Cyclol

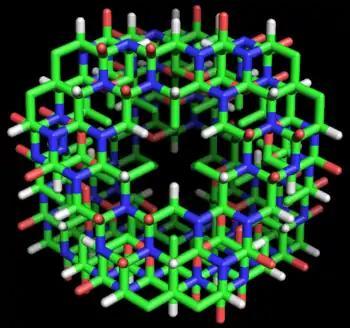
Figure 4: Stick model of the cyclol C protein structure proposed by Dorothy Wrinch. The molecule is a truncated tetrahedron composed of four planar cyclol fabrics, each surrounding one lacuna (48 residues), and joined together pairwise by four residues along each edge (two residues at each corner). Thus, this molecule has 72 amino-acid residues altogether. It is viewed here "face-on", i.e., looking into the lacuna of one cyclol fabric. The side chains (taken here as alanine) all point into the interior of this "cage-like" structure. This hypothetical structure has not been observed in nature.

In her fifth paper on cyclols (1937), Wrinch identified the conditions under which two planar cyclol fabrics could be joined to make an angle between their planes while respecting the chemical bond angles. She identified a mathematical simplification, in which the non-planar six-membered rings of atoms can be represented by planar "median hexagon"s made from the midpoints of the chemical bonds. This "median hexagon" representation made it easy to see that the cyclol fabric planes can be joined correctly if the dihedral angle between the planes equals the tetrahedral bond angle δ = arccos(-1/3) ≈ 109.47°.